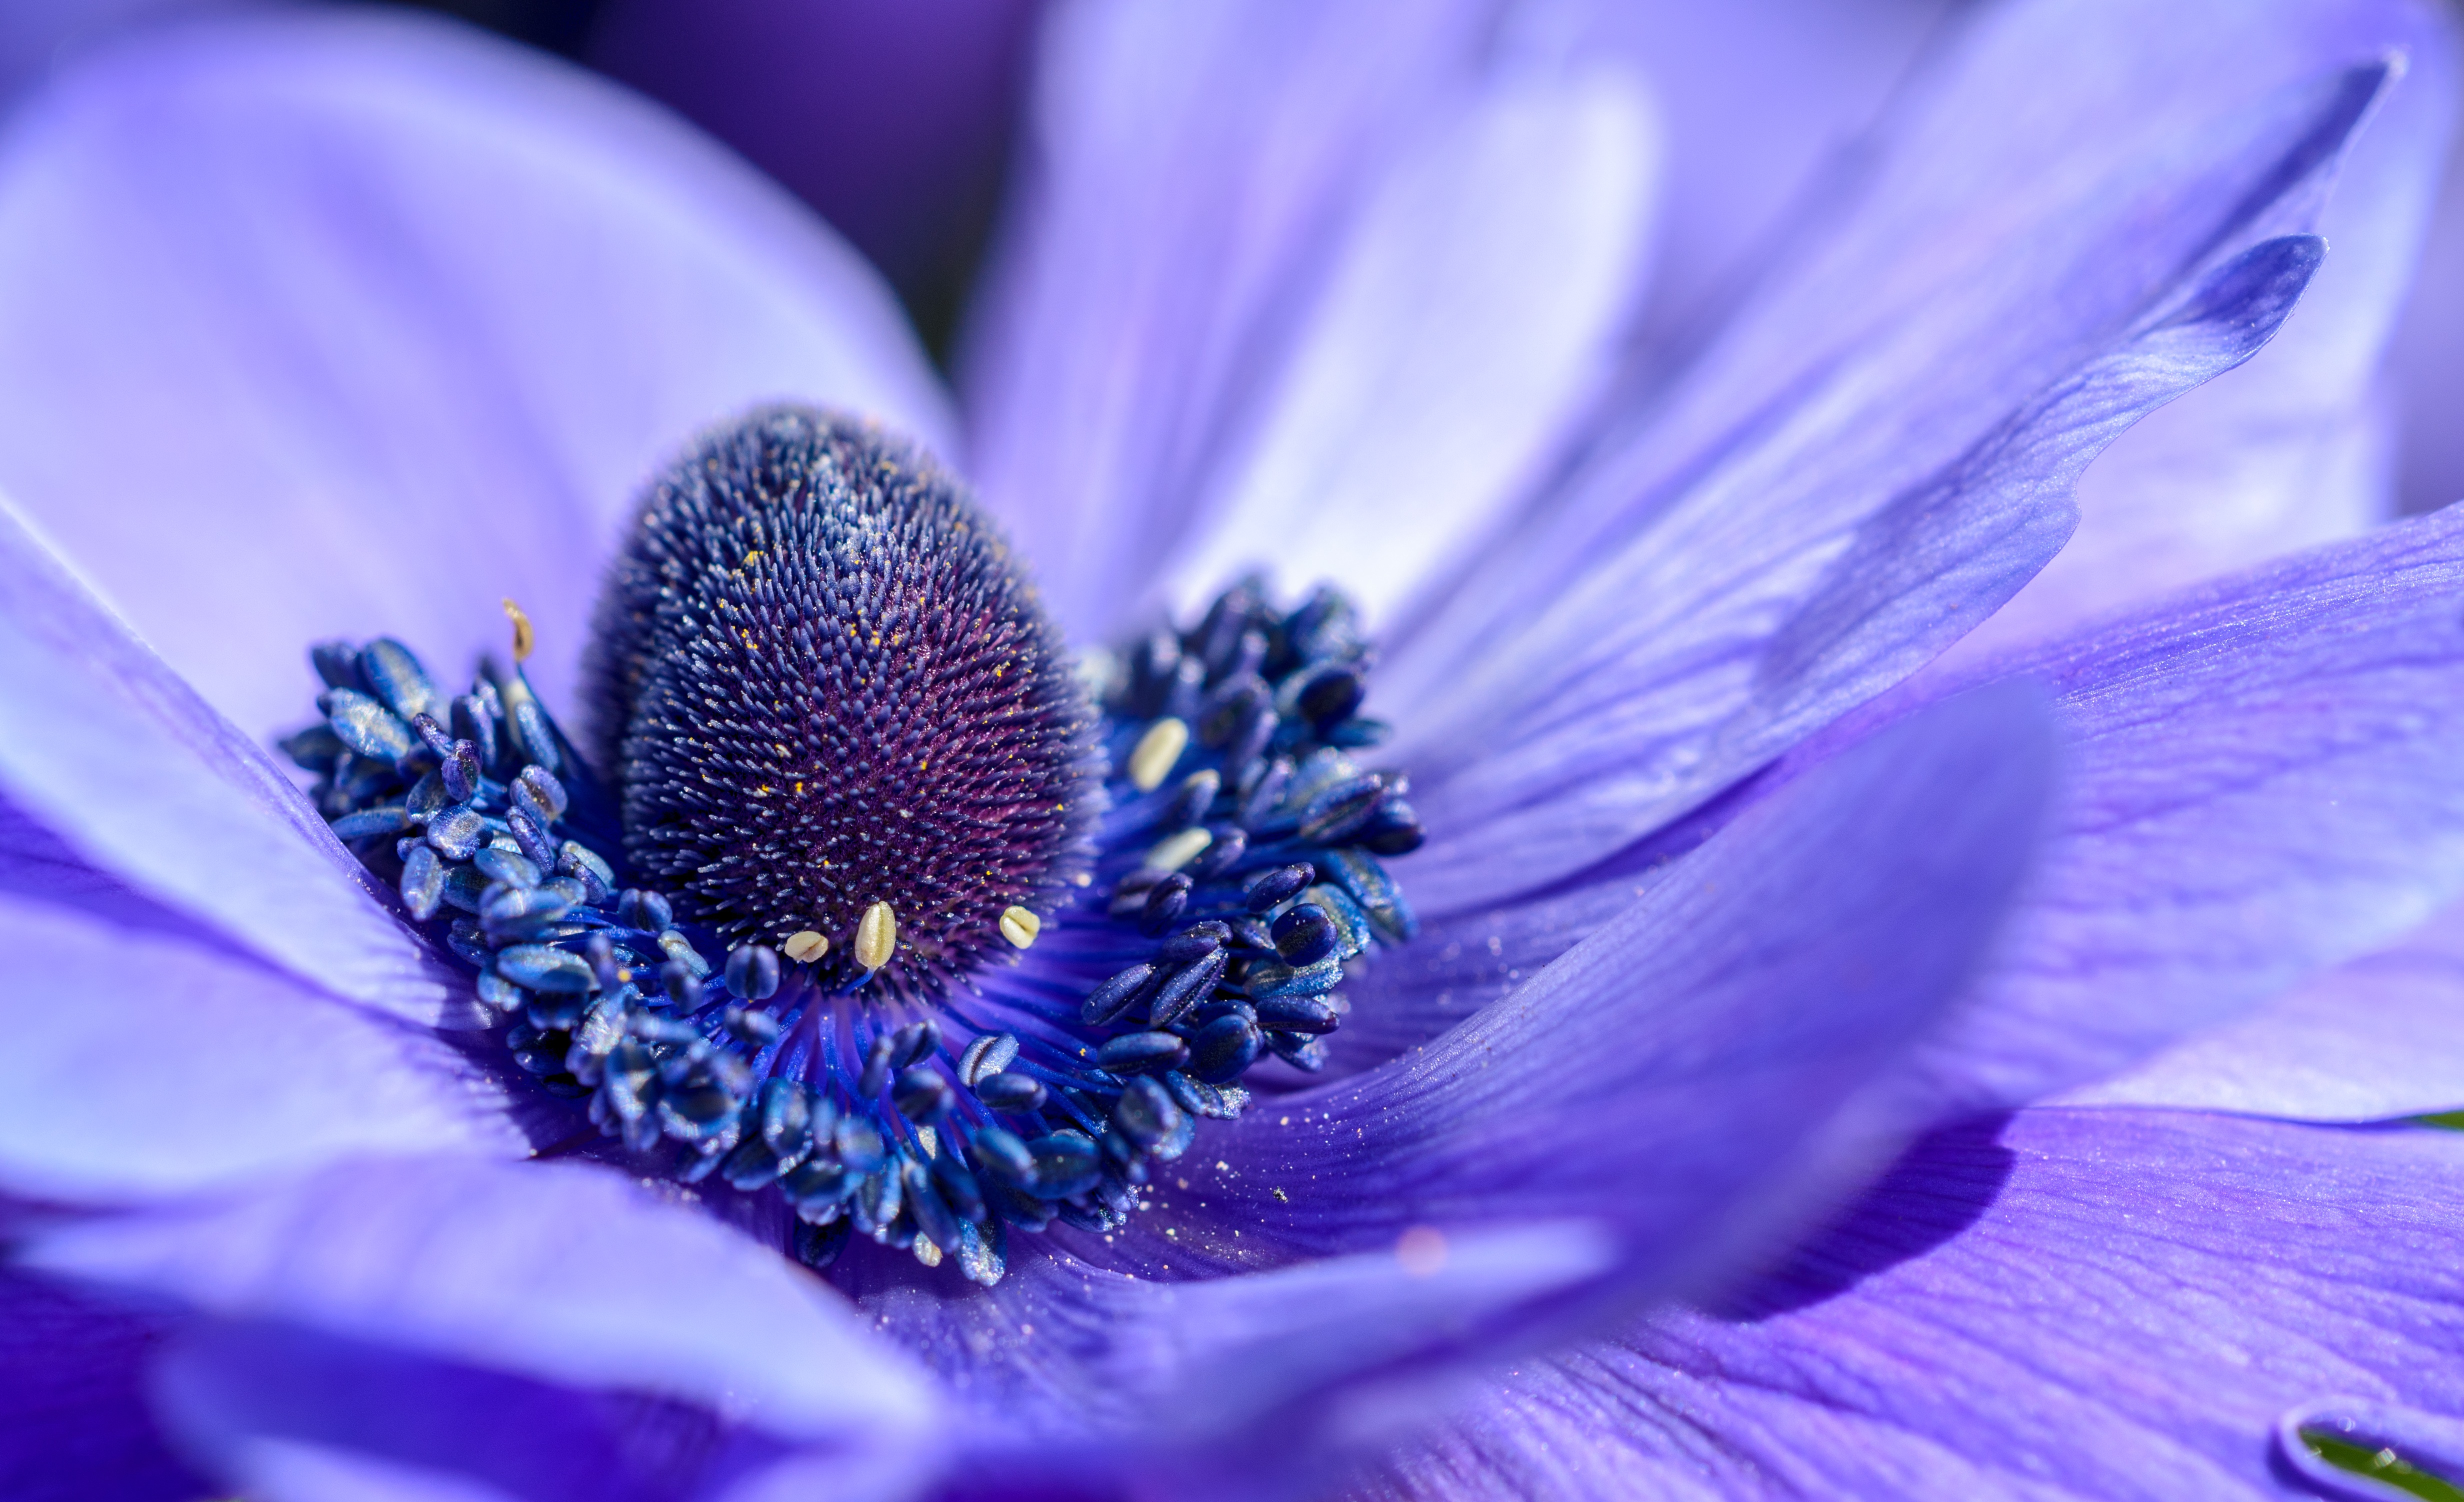
blossom, plant, photography, flower, purple, petal, pollen, macro, blue, closeup, flora, wildflower, close up, macro photography, flowering plant, land plant